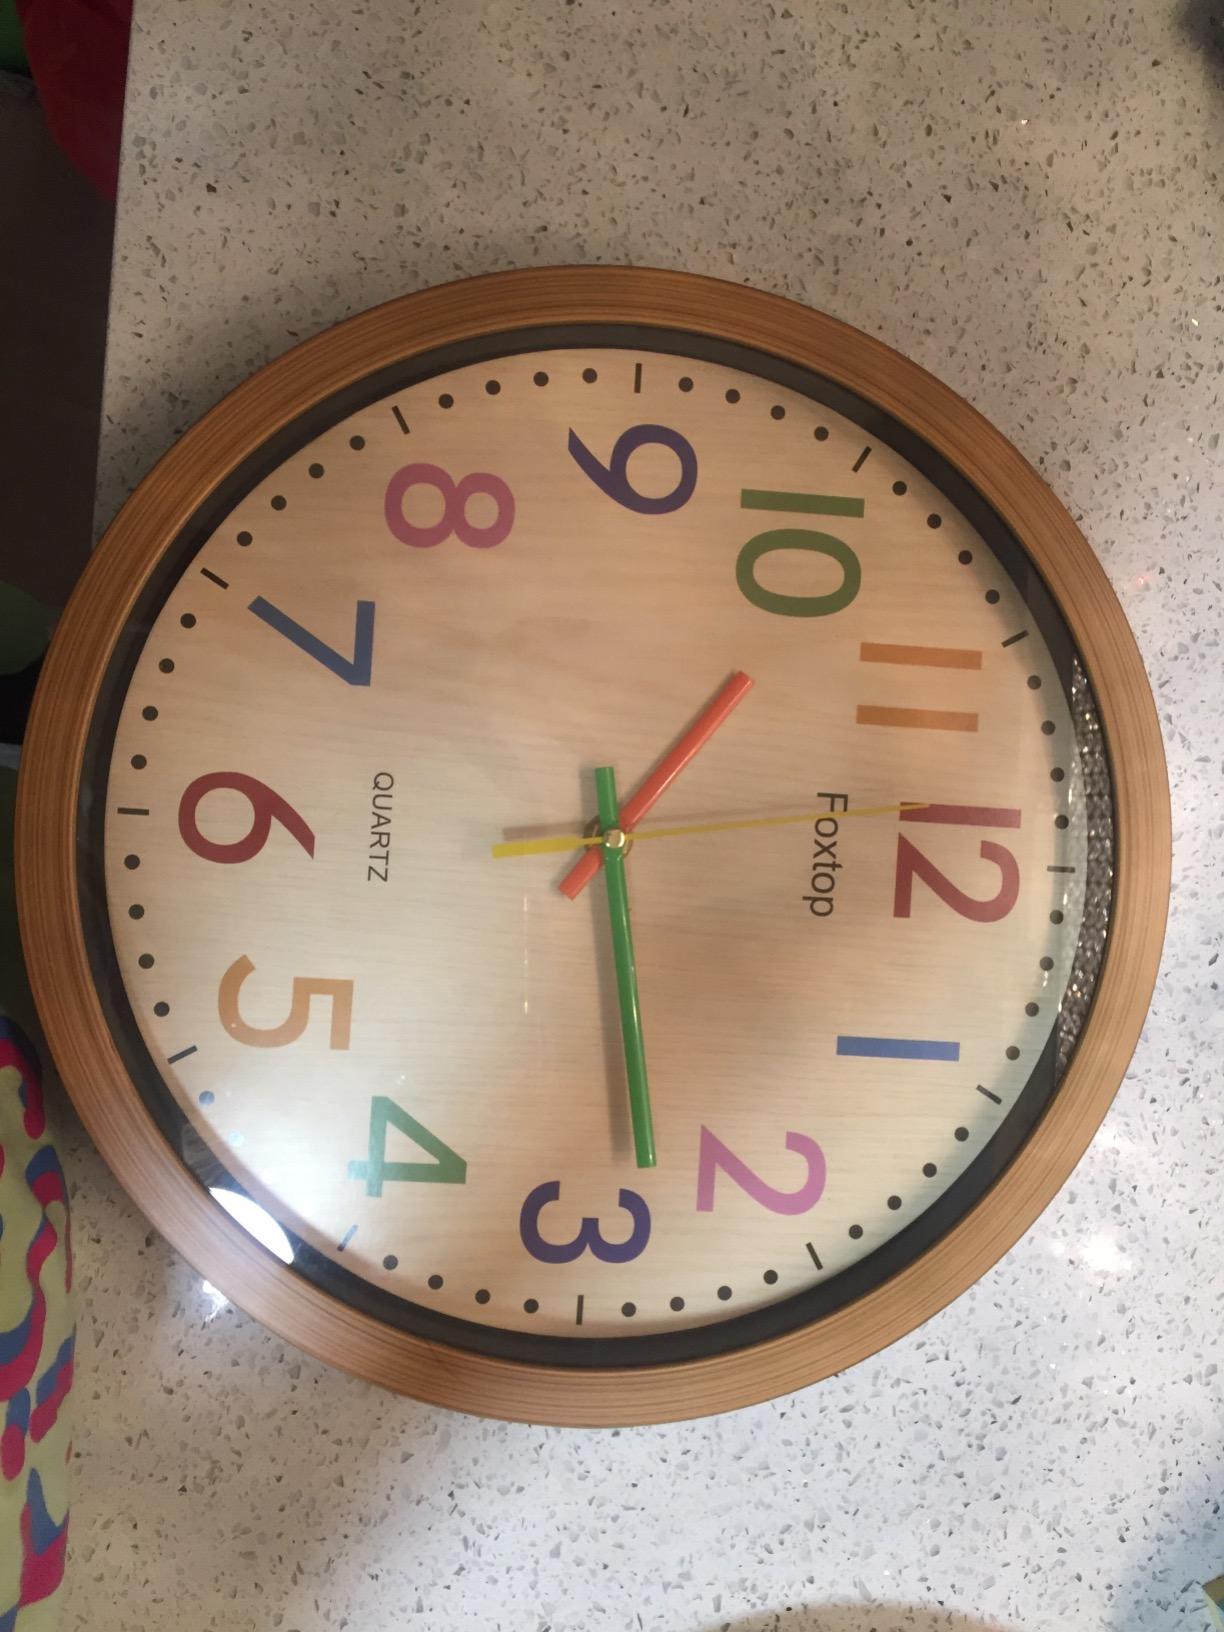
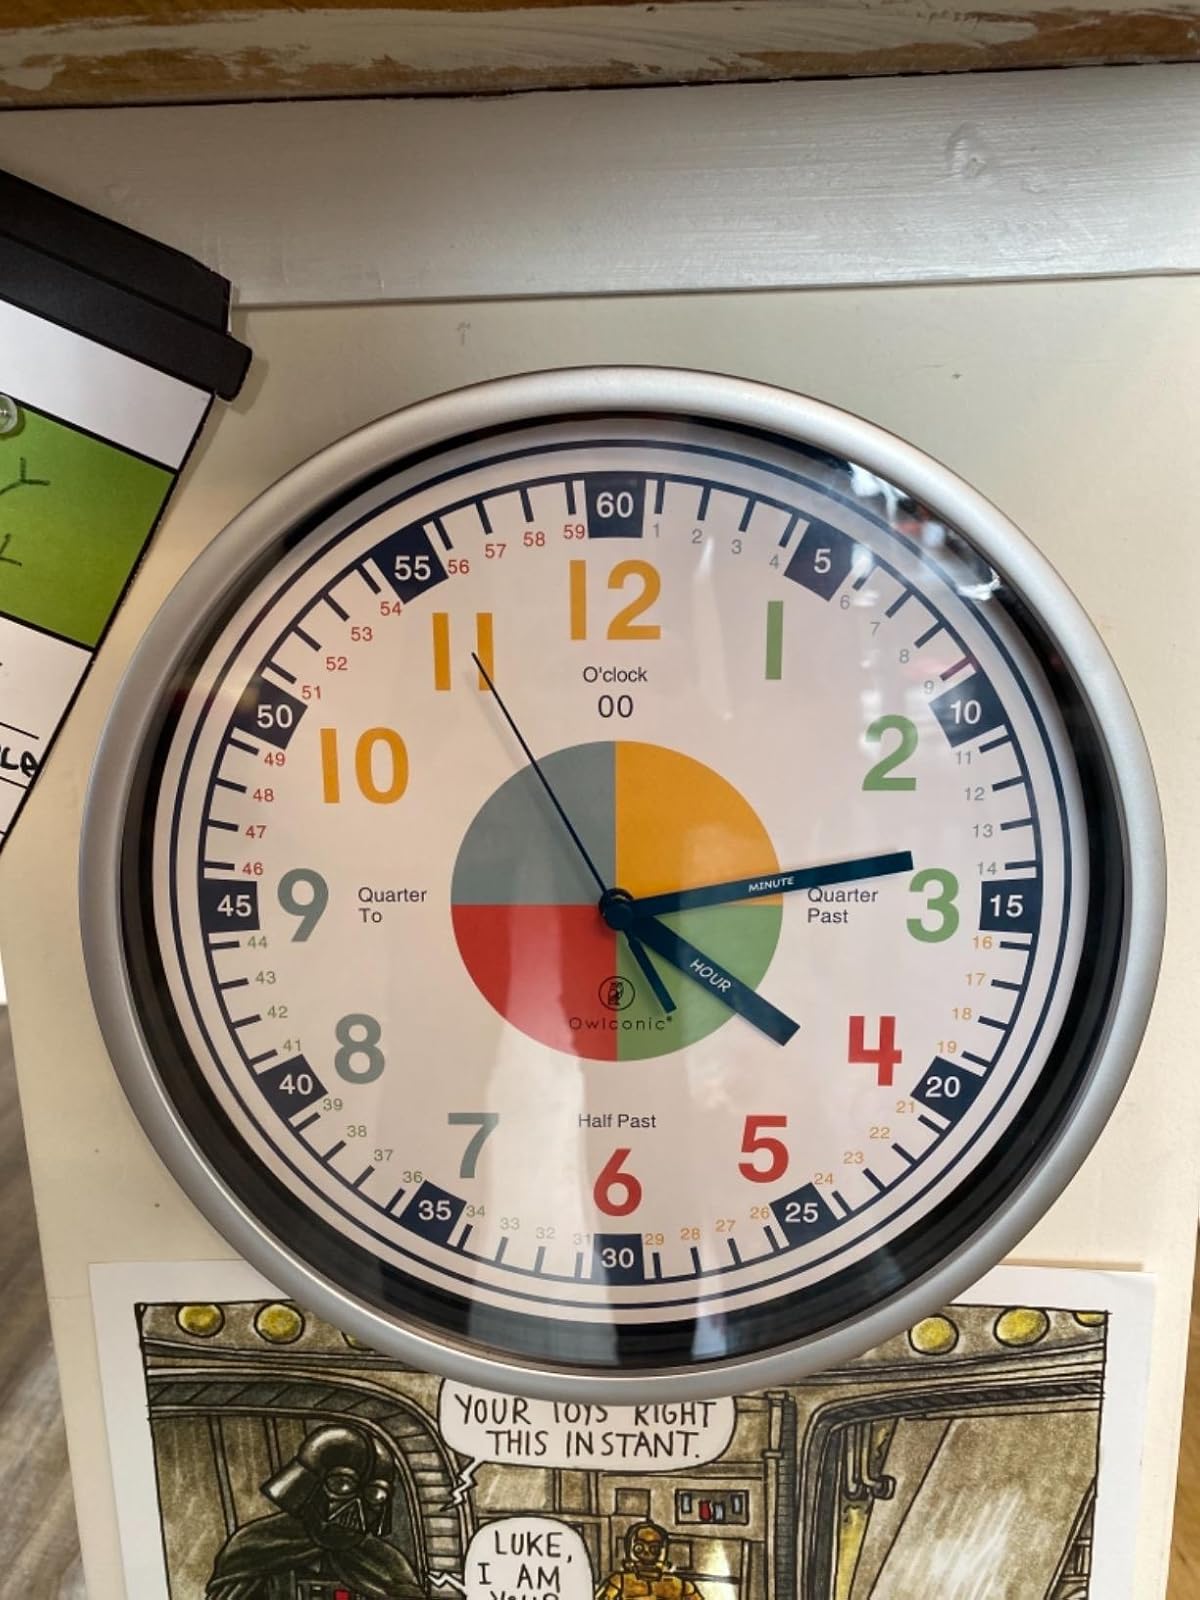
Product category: clock
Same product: no